Sin Jin-ho

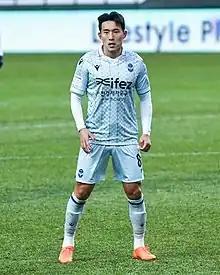
Sin in 2023

Sin Jin-ho (born 7 September 1988) is a South Korean professional footballer who plays as a midfielder for Incheon United FC.